Beijing city fortifications

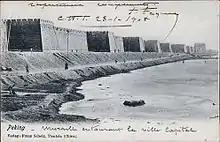
Beijing city wall and moat, shown on an early 1900s postcard.

During the Qing dynasty, Beijing's defense forces mainly relied on the Xiaoqiying, who were scattered in encampments within the Inner city, then mainly inhabited by Manchus. They were organized into Eight Banners: the Xianghuang banner at Andingmen, the Zhenghuang banner at Deshengmen, the Zhengbai banner at Dongzhimen, the Xiangbai banner at Chaoyangmen, the Zhenghong banner at Xizhimen, the Xianghong banner at Fuchengmen, the Zhenglan banner at Chongwenmen and the Xianglan banner at Xuanwumen. Each banner had an office hall, several troop barracks, a patrol station and a warehouse. In addition to the Xiaoqiying, troops permanently encamped in and around Beijing included the Qianfengying, Hujunying, Bujun Xunbuying, Jianruiying, Huoqiying (in charge of artillery), Shenjiying (first begun in 1862), and the Huqiangying (in charge of guns). From the Yongzheng era (1722–1735) onwards, the Eight Banner guard troops in charge of protecting the imperial leisure parks were camped in the area around the Old Summer Palace and Fragrant Hills. The same system of Eight Banners was in place for the nine gates of the Inner city. The troops consisted of an equal distribution of Manchu, Mongol, and Han soldiers. The soldiers of the Chengmenling, in charge of protecting the city gates, came from these banners: Andingmen the Zhenglan banner, Deshengmen the Xianglan banner, Dongzhimen the Xiangbai banner, Xizhimen the Xianghong banner, Chaoyangmen the Zhengbai banner, Fuchengmen the Zhenghong banner, Chongwenmen the Xianghuang banner, Xuanwumen the Zhenghuang banner and Zhengyangmen rotated between the eight banners. The Outer city's seven gates were manned by Han troops from the following banners: Dongbianmen the Xianghuang banner, Xibianmen the Zhenghuang banner, Guangqumen the Zhengbai banner, Guang'anmen the Zhenghong banner, Zuo'anmen the Xianglan and Xiangbai banners, You'anmen the Xianghong banner and Yongdingmen the Zhenglan banner. In 1728 permanent barracks were built for the eight banners in the Inner city, excepting Zhengyangmen. Each gate had barracks of 460 rooms for a ying, 90 rooms for a ban, and 15 rooms for a geng, for a total of 3,680 rooms. Outside the city walls were an additional 16,000 rooms, with each banner having 2,000 rooms. Manchu troops were allocated 1,500 rooms and Han troops 500 rooms. There were also 135 storage rooms atop the Inner city walls, 106 of which were for military equipment such as direction flags, cannons, gunpowder, and guns. In 1835, 241 houses of three rooms each were added to the nine gates of the Inner city, as the original straw and earthen barracks were deteriorating. Twenty-eight store rooms were added, as well as 3,616 Outer city barracks. During the Qing dynasty (1644–1911), the Xiaoqiying soldiers usually lived outside the city gates rather than on the city walls. This proved to be easier for defending the city during a siege. Only when the emperor was leaving the city for Yuanmingyuan or the Temple of Heaven did the soldiers station themselves atop the walls. An exception was Xuanwumen; as the only gate that stayed open at night, the top of the wall was continually manned. Cannons were fired at noon atop Xuanwumen to mark the time.